Rock art of the Chumash people

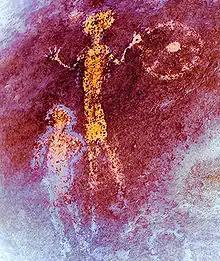
Color enhanced Chumash glyphs

In the early 20th century, non-Natives began studying California rock art, including a number of archaeologists, such as Julian Steward and Alfred Kroeber. Because of some commonly occurring symbols in paintings, it was believed that at least portions of the rock art depicted themes of fertility, water, and rain; however, the Native California Indians are very reluctant to talk to anyone about the rock art and some deny any knowledge of it altogether. The natives' hesitancy to discuss the art led archaeologists to believe that they had no idea of the origin of the pictographs. Kroeber recorded some of his thoughts on the origins of the rock art in 1925.